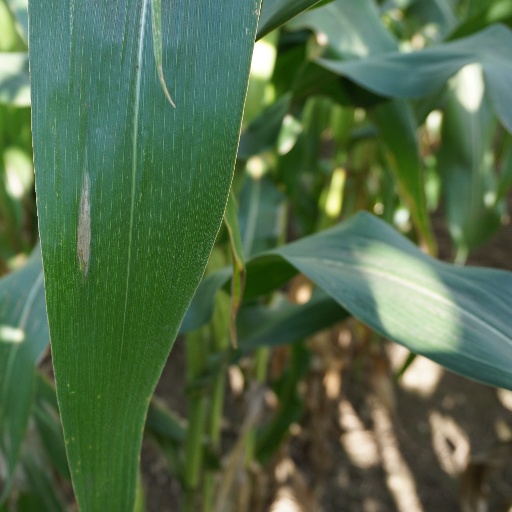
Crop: maize; corn